Mhalsa

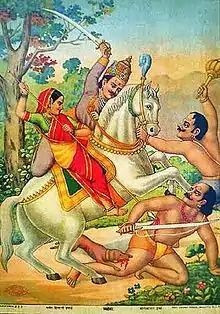
Khandoba and Mhalsa killing demons Mani-Malla — a popular oleograph, c.1880.

Mhalsa (Marathi: म्हाळसा IAST: Mhāḷasā), also spelled as Mhalasa or Mahalasa, महालसा is a Hindu goddess. Mhalsa is worshipped as the consort of the folk god Khandoba, a form of the god Shiva. In this tradition, she is associated with Parvati, Shiva's wife.